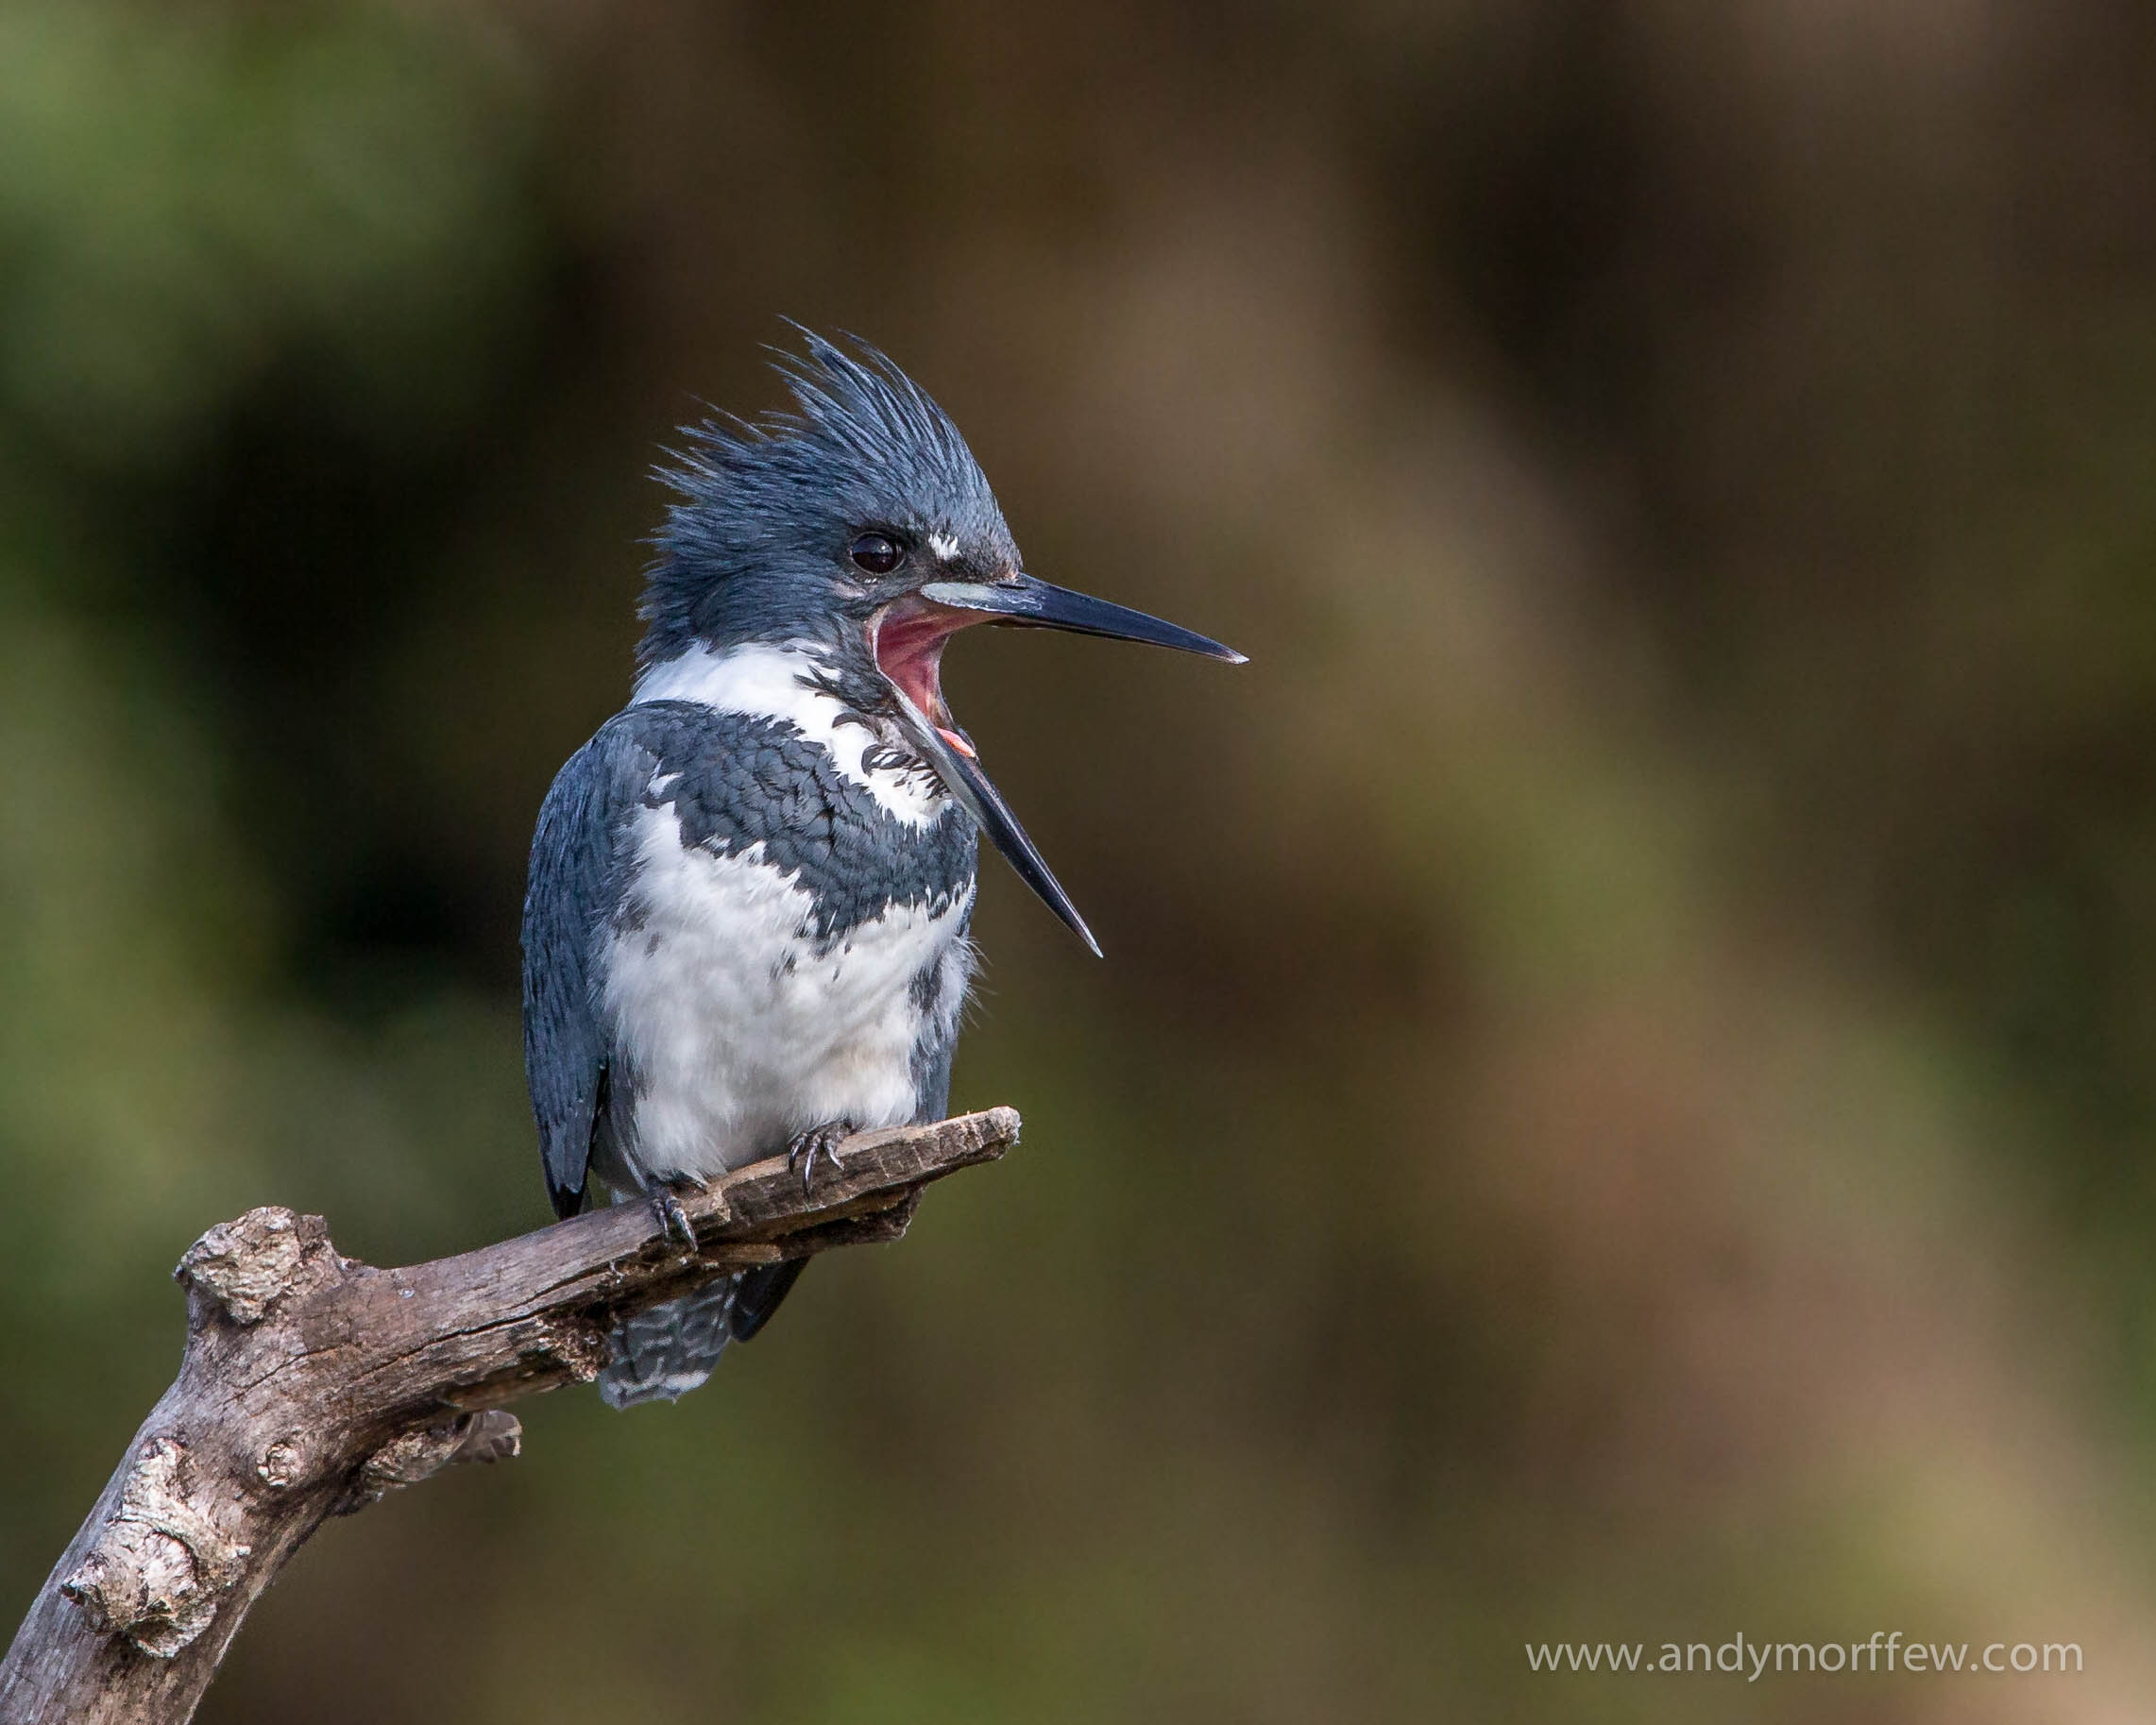
nature, branch, bird, wildlife, beak, fauna, yawn, vertebrate, florida, andymorffew, morffew, naturethroughthelens, sebastian, beltedkingfisher, perching bird